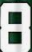
Number: 8